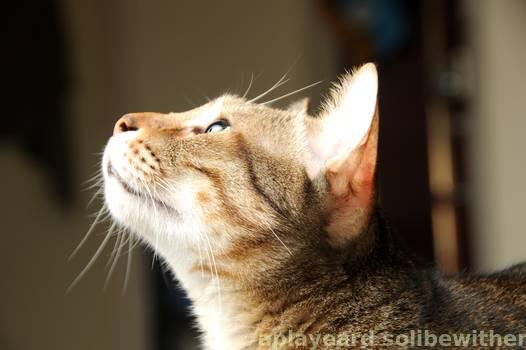
Label: Watermark